Hemlock woolly adelgid

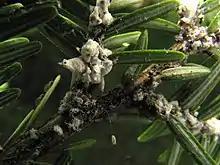
Bays Mountain Park, Sullivan County, Tennessee. With lacewing (Chrysopidae sp. egg)

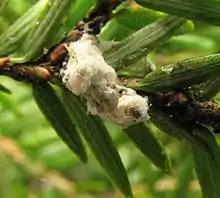
closeup

Adelges tsugae, the hemlock woolly adelgid or HWA, is an insect of the order Hemiptera (true bugs) native to East Asia. It feeds by sucking sap from hemlock and spruce trees ("Tsuga" spp.; "Picea" spp.). In its native range, HWA is not a serious pest because populations are managed by natural predators and parasitoids and by host resistance. In eastern North America it is a destructive pest that threatens the eastern hemlock ("Tsuga canadensis") and the Carolina hemlock ("Tsuga caroliniana"). HWA is also found in western North America, where it has likely been present for thousands of years. In western North America, it primarily attacks western hemlock "Tsuga heterophylla" and has only caused minor damage due to natural predators and host resistance. Accidentally introduced to North America from Japan, HWA was first found in the eastern United States near Richmond, Virginia, in 1951. The pest is now found from northern Georgia to coastal Maine and southwestern Nova Scotia as well as areas of western Michigan near the eastern Lake Michigan shoreline. , HWA has affected 90% of the geographic range of eastern hemlock in North America.